SMS Lübeck

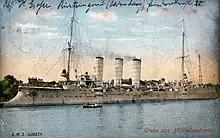
Colorized postcard of sometime before 1912

In February 1908, participated in fleet maneuvers in the Baltic Sea. In May–June, fleet training was conducted off Helgoland, and in July, the fleet sailed into the Atlantic Ocean to conduct a major training cruise. Prince Heinrich had pressed for such a cruise the previous year, arguing that it would prepare the fleet for overseas operations and would break up the monotony of training in German waters, though tensions with Britain over the developing Anglo-German naval arms race were high. The fleet departed Kiel on 17 July, passed through the Kaiser Wilhelm Canal to the North Sea, and continued to the Atlantic. The fleet returned to Germany on 13 August. The autumn maneuvers followed from 27 August to 12 September. In October, "FK" Robert Kühne replaced Thyen as the ship's captain. Later that year, the fleet toured coastal German cities as part of an effort to increase public support for naval expenditures.